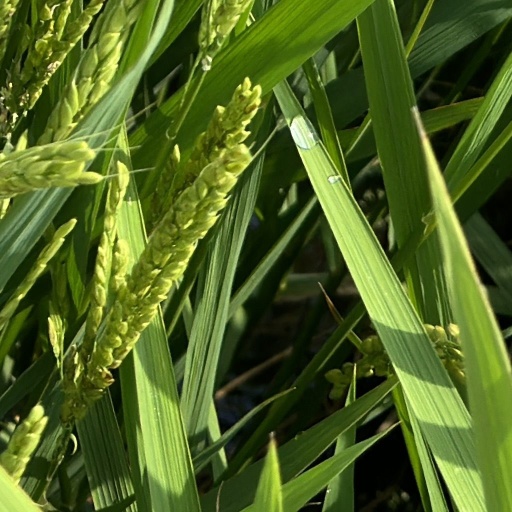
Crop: rice